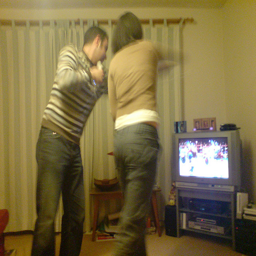
two people standing side by side holding a remote
two people standing in a living room while playing a video game
two people are playing a video game and a television
Man and woman in motion in front of TV set
A man and a woman playing a video game.